Rishi Sunak

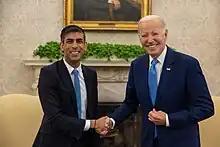
Sunak with US President Joe Biden at the White House, 8 June 2023

Sunak hosted a G7 summit in London in June 2021. A tax reform agreement was signed, which in principle sought to establish a global minimum tax on multinationals and online technology companies. In October 2021, the OECD signed an accord to join the tax reform plan. Later that month, Sunak attended COP26 in Glasgow. During his speech given on 3 November, he said that he felt optimism despite daunting challenges and that by bringing together finance ministers, businesses and investors, COP26 could begin to deliver targets from the Paris Agreement.